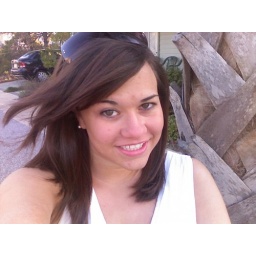
In front of our beach house in Sea Crest, FL